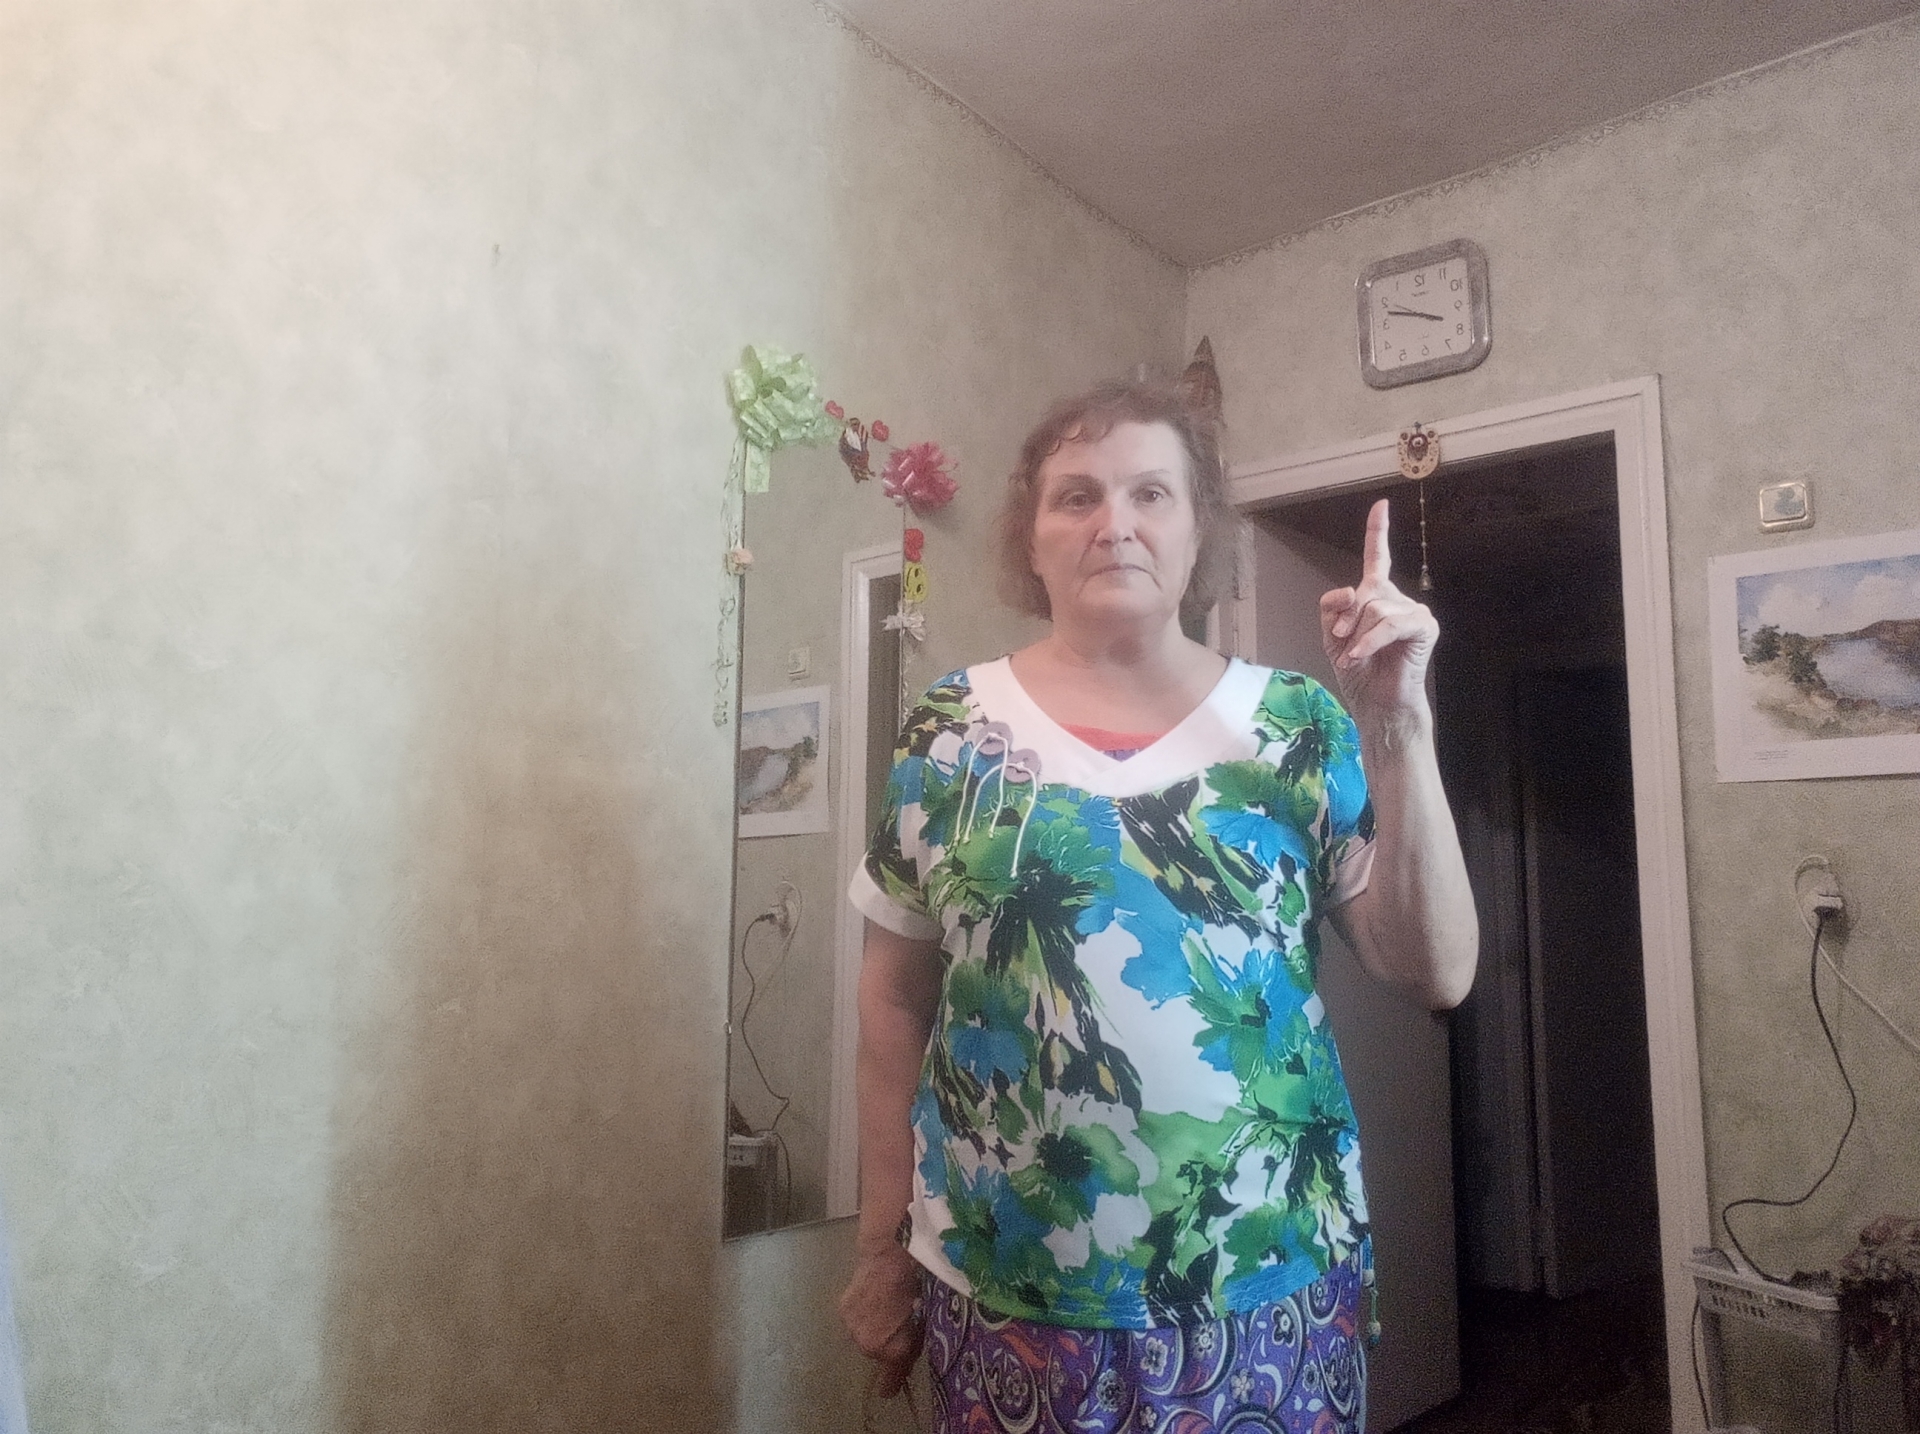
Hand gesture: one